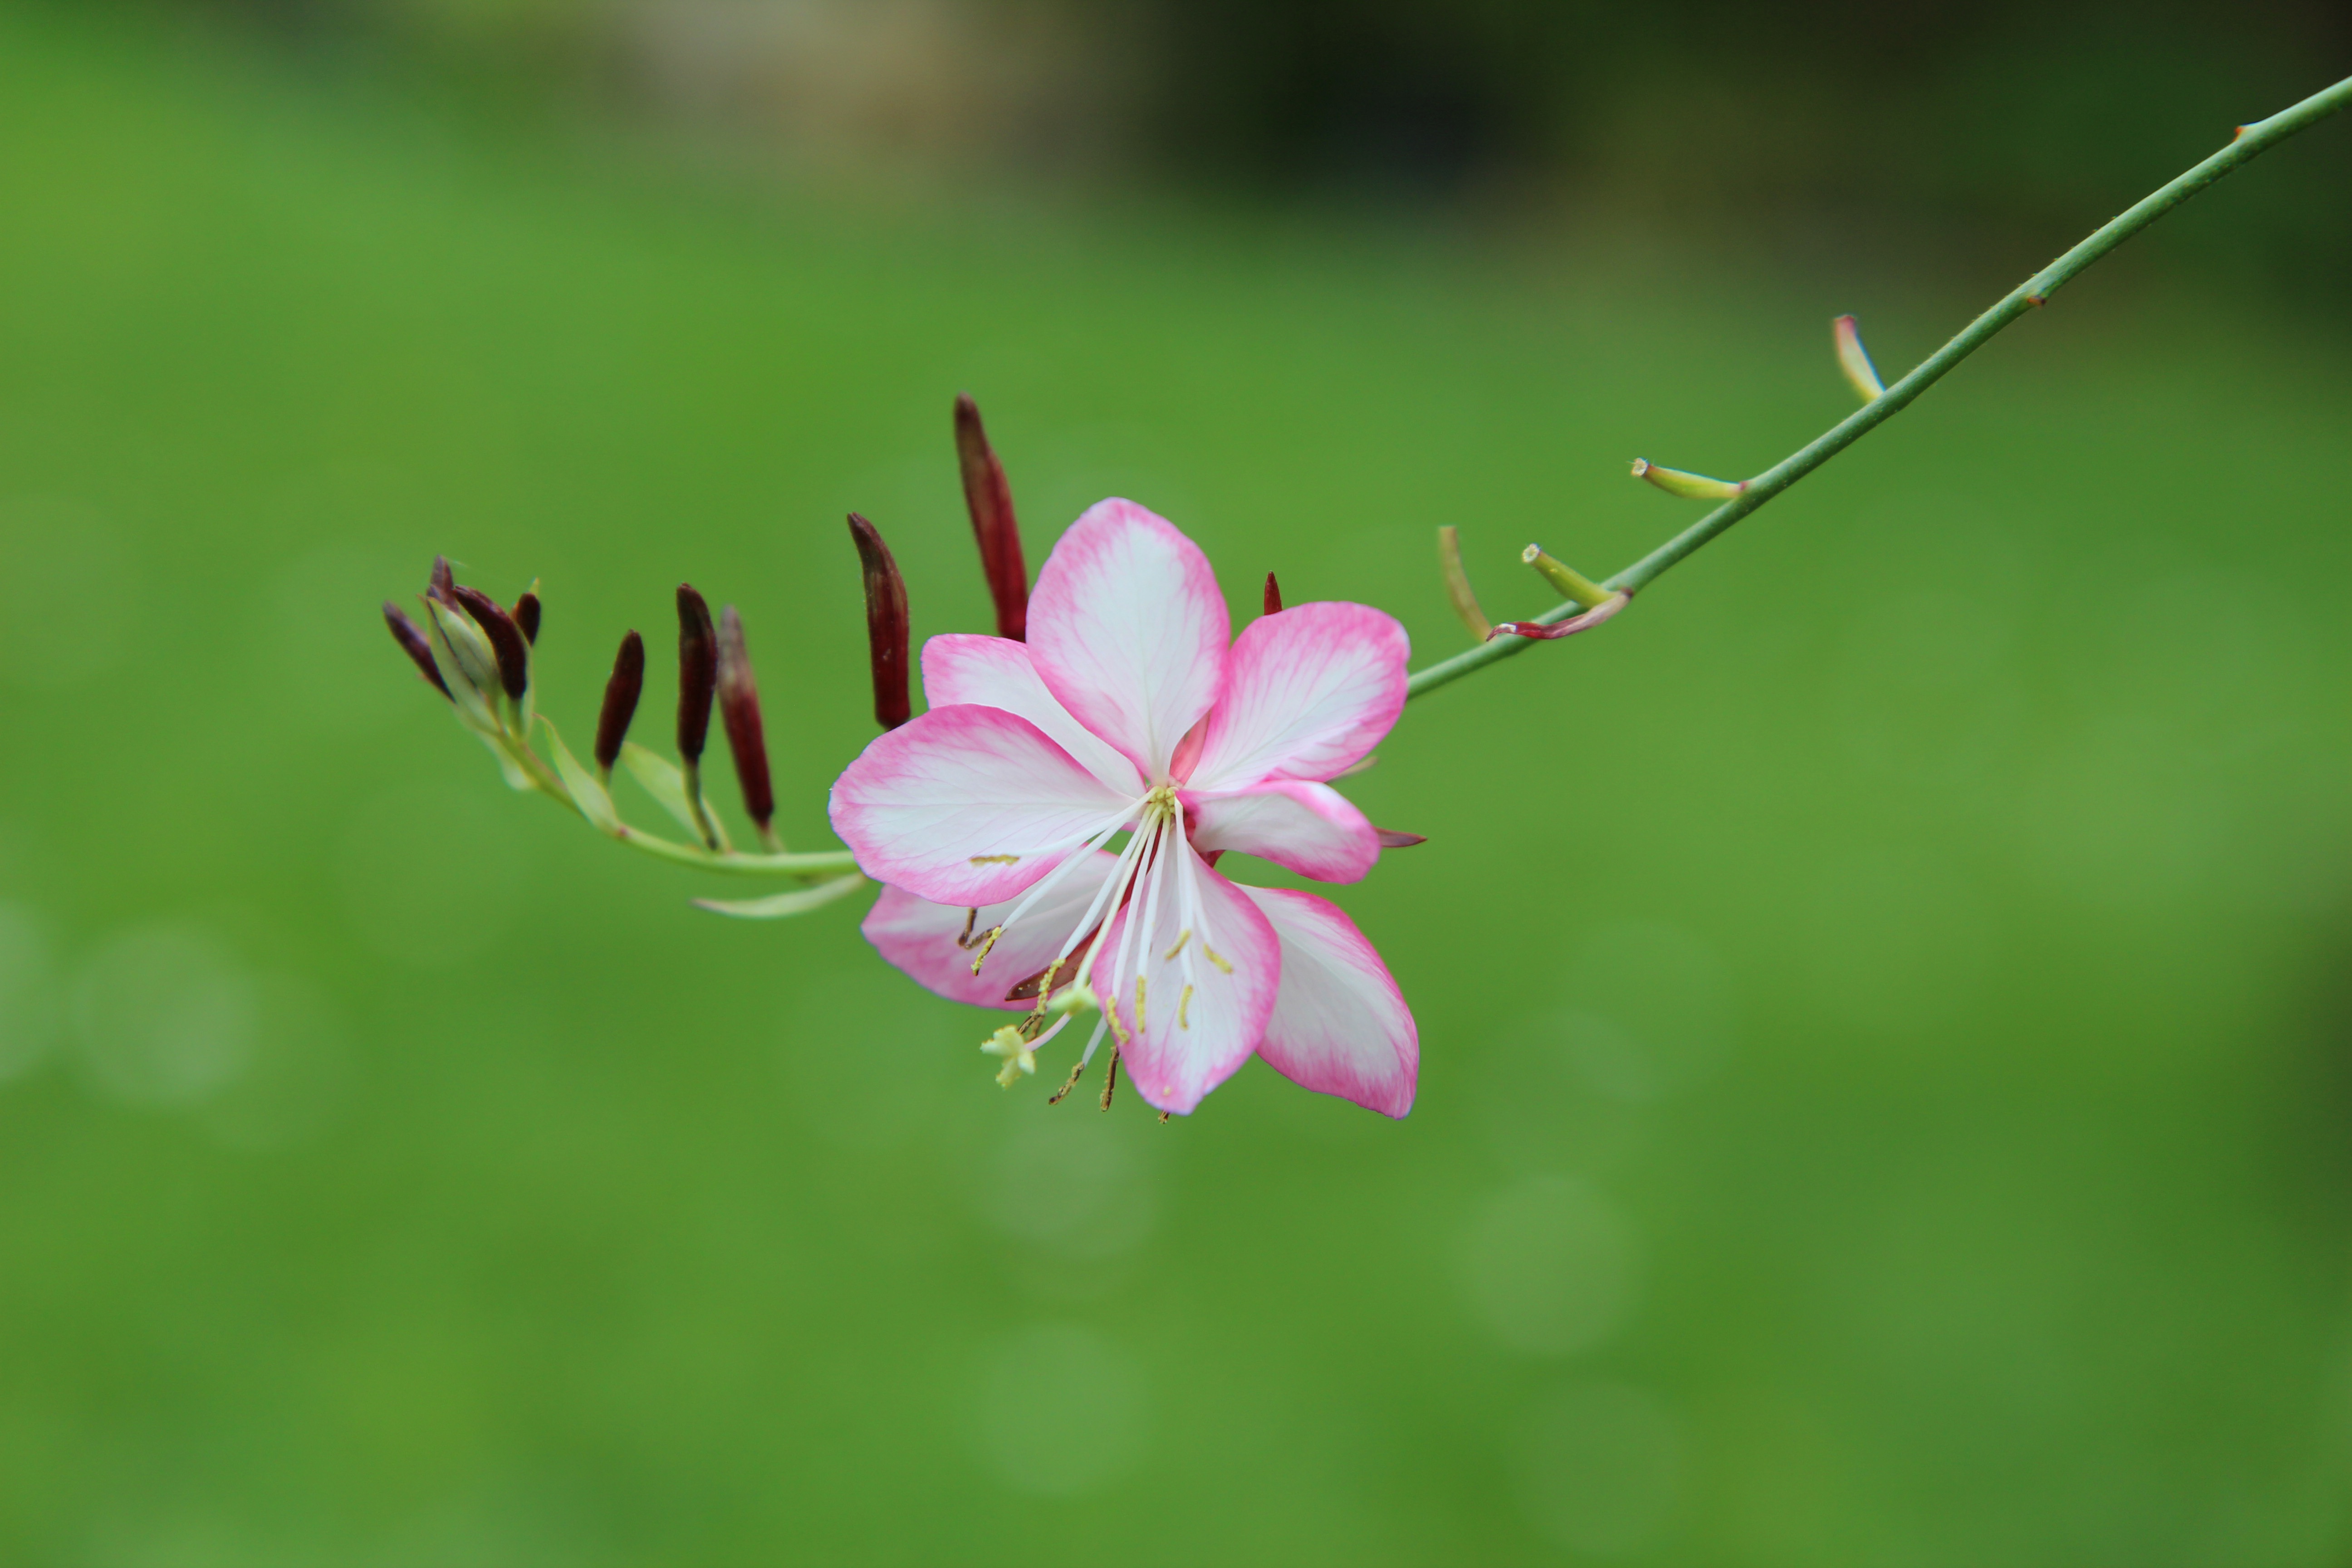
natural, flower, plant, petal, terrestrial plant, Pedicel, grass, herbaceous plant, flowering plant, macro photography, wildflower, plant stem, twig, lily family, blossom, lily, pollen, magenta, wood sorrel family, peach, geraniales, evening primrose family, bud, caper family